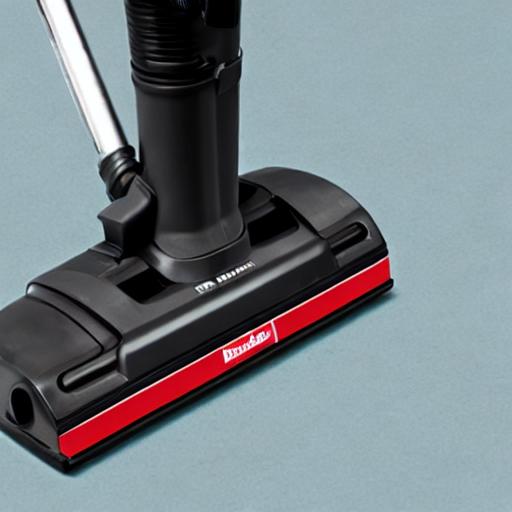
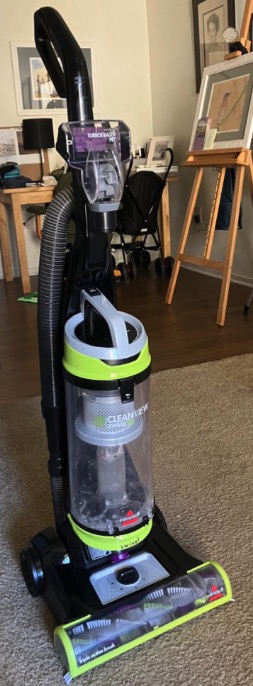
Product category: items_vacuum
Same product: no